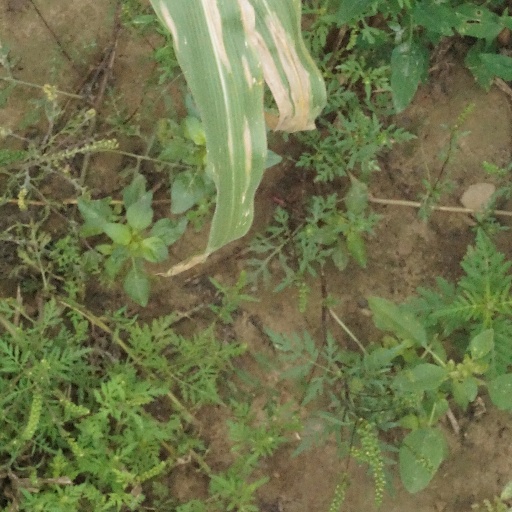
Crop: maize; corn